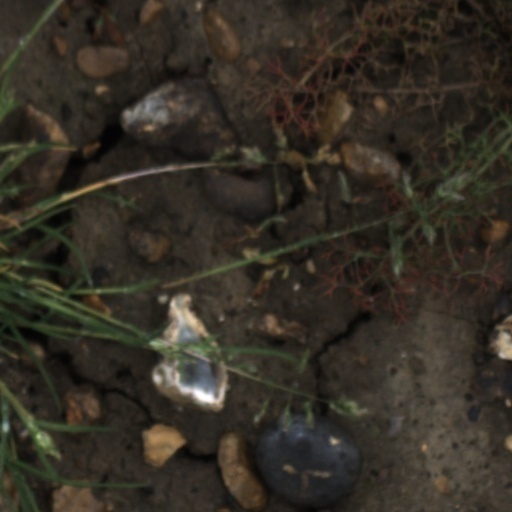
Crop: wheat